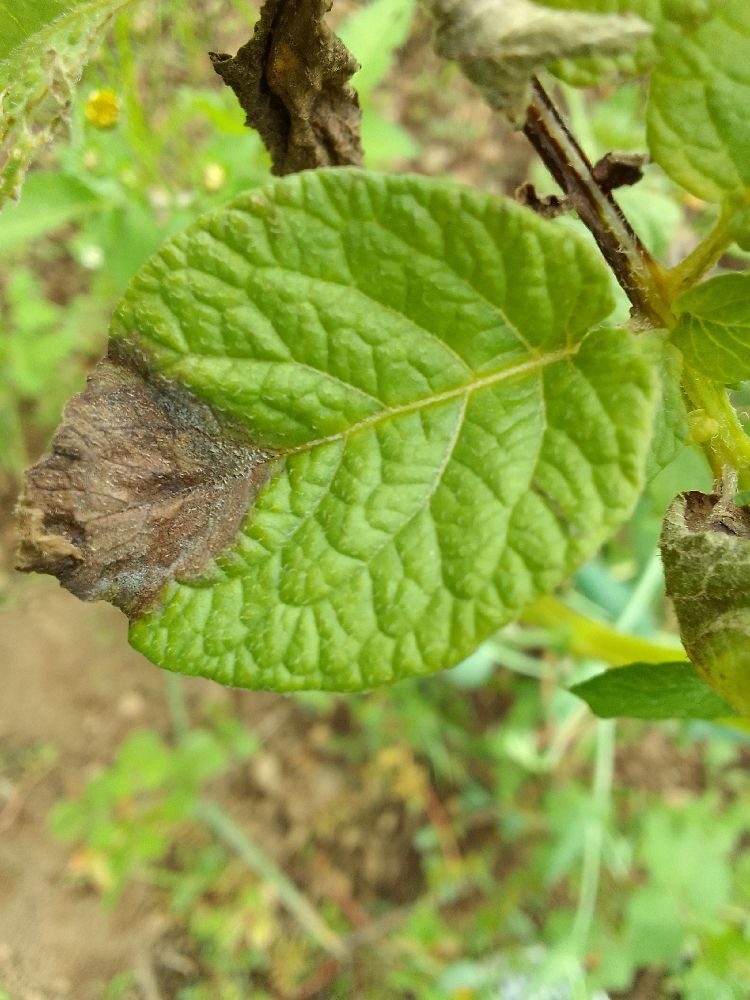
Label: Late blight